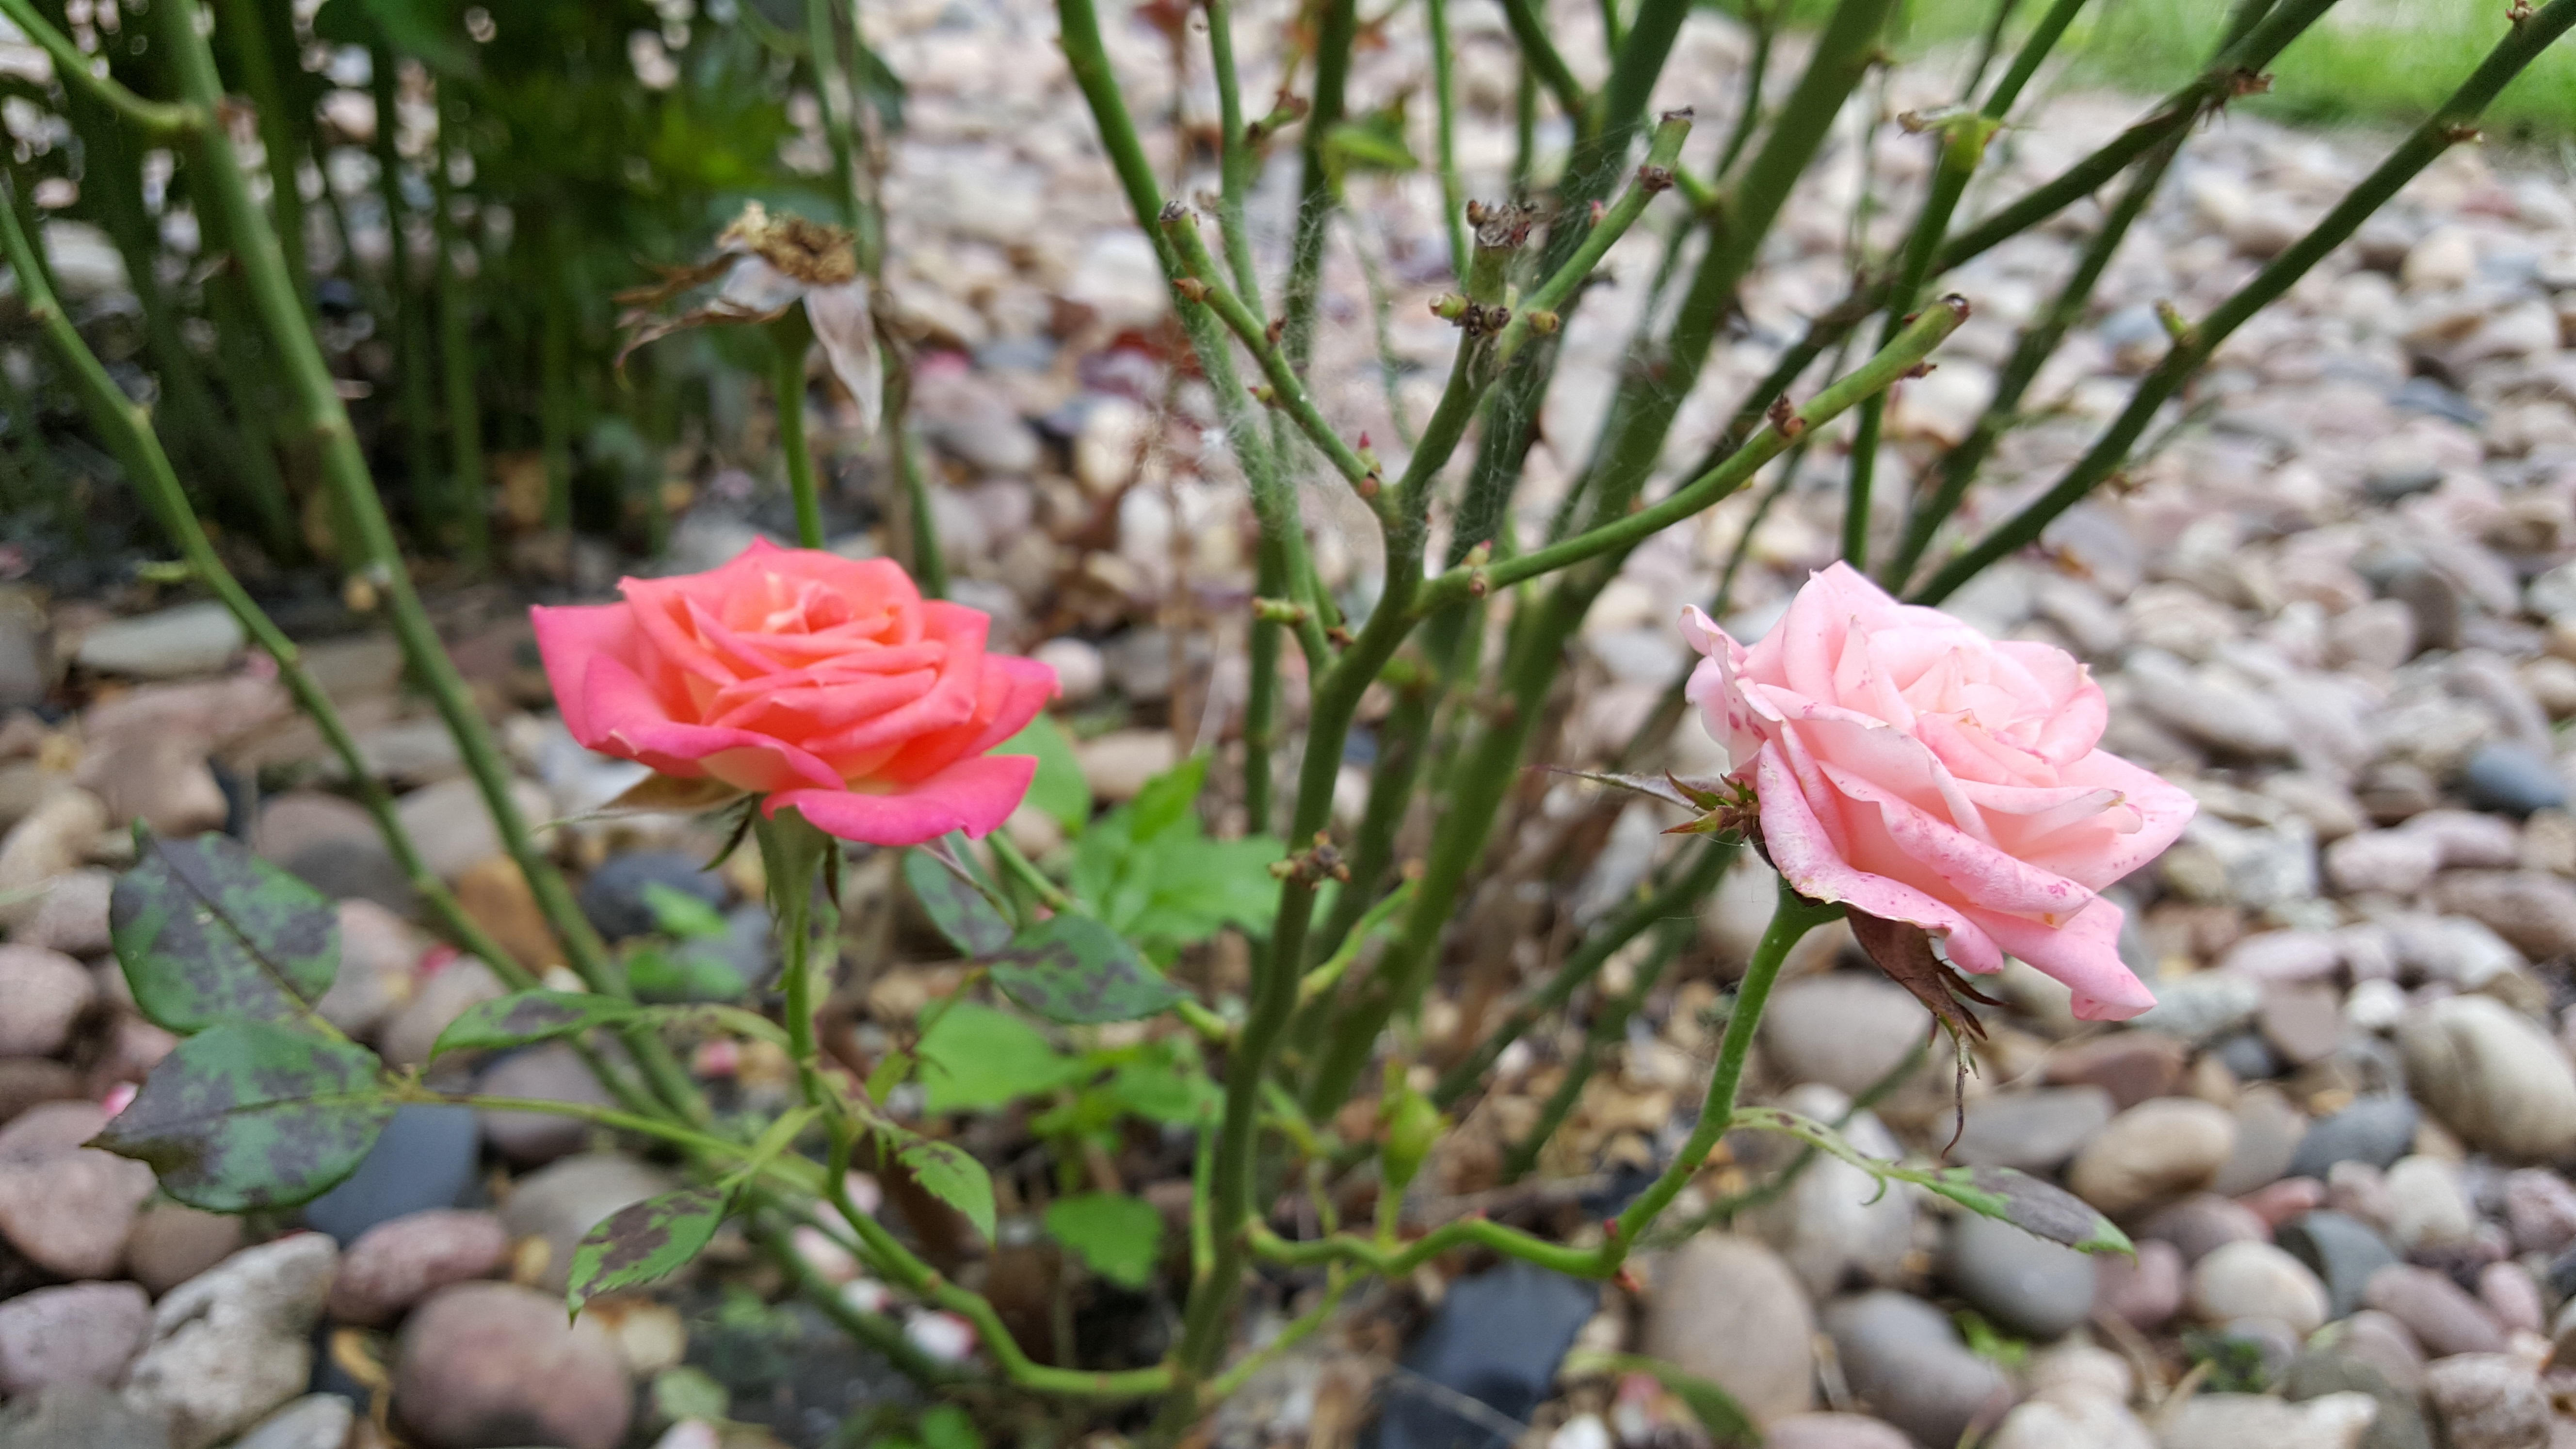
blossom, plant, flower, petal, rose, botany, flora, wildflower, flowering plant, land plant